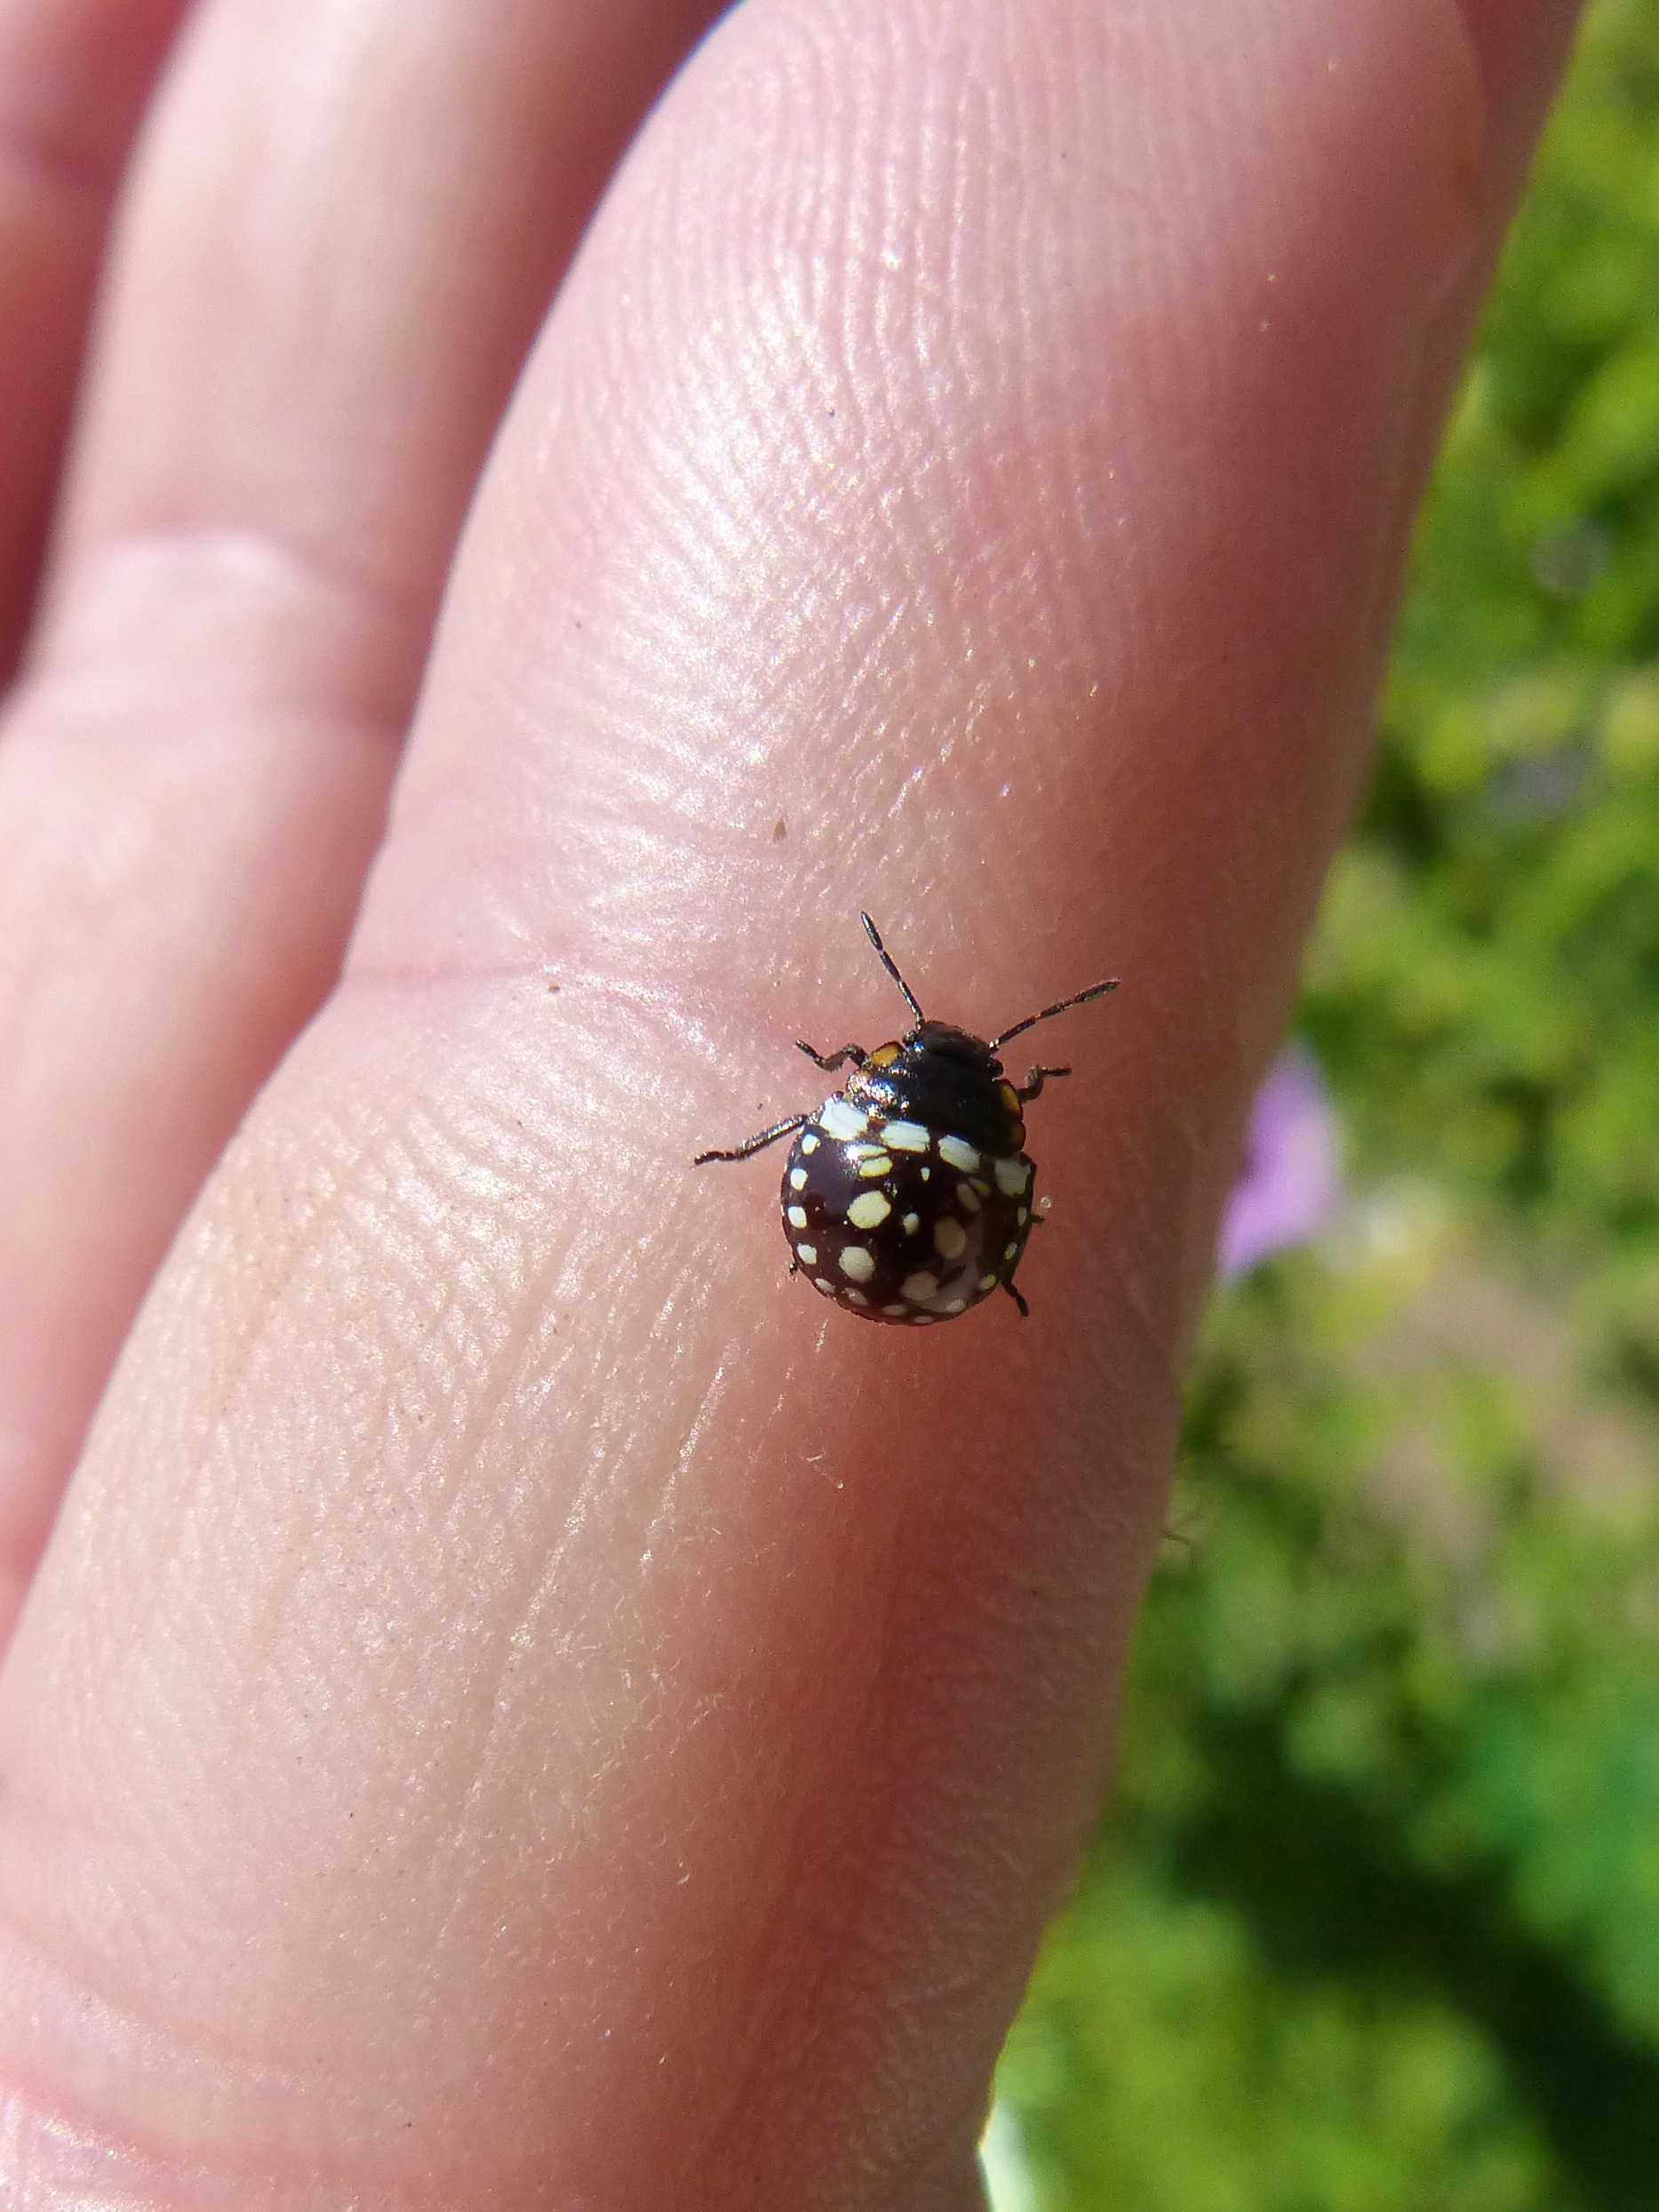
hand, leaf, finger, insect, nail, invertebrate, close up, jewellery, tiny, coccinellidae, coleoptera, macro photography, harlequin ladybird, fashion accessory